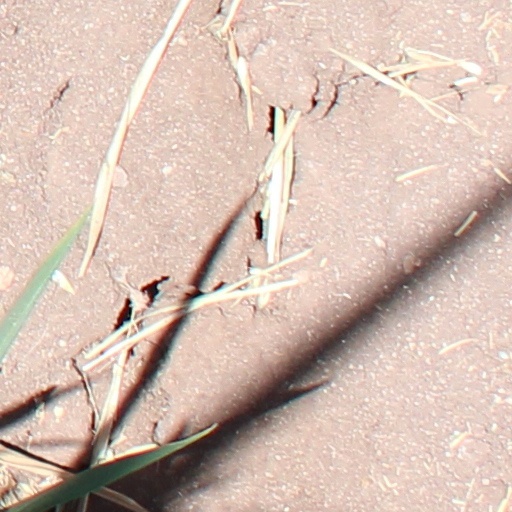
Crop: wheat